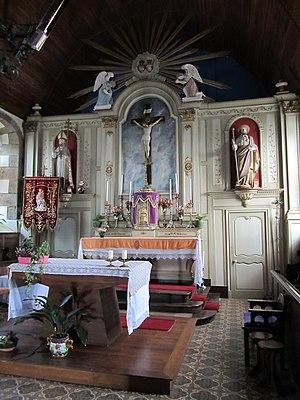
Saint-Martin-le-Bouillant, Manche
Saint-Martin-le-Bouillant est une commune française, située dans le département de la Manche en région Normandie, peuplée de 318 habitants.